Trial Period

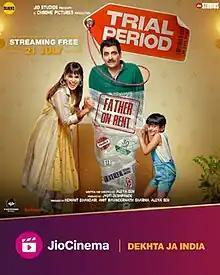
Official release poster

Trial Period is a 2023 Indian Hindi-language comedy drama film written and directed by Aleya Sen It stars Genelia D'Souza, Manav Kaul, Gajraj Rao, Shakti Kapoor, Sheeba Chadha, Swaroopa Ghosh, Barun Chanda, and Zidane Braz.